Nordfyn Municipality

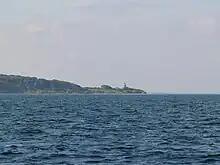
Æbelø seen from the coast of Fyn.

A large section of Nordfyn Municipality is part of a Natura 2000 area, meant to protect the nature in the ara. Plans have also been established for creating a nature park in and around the municipality's Natura 2000 areas. These areas include Æbelø, the ocean around it and long stretches of the municipality's coast.